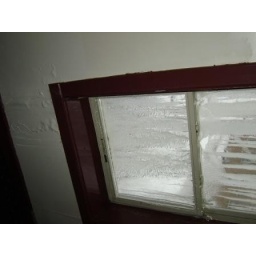
Note water damage below window